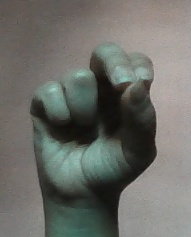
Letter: gaaf